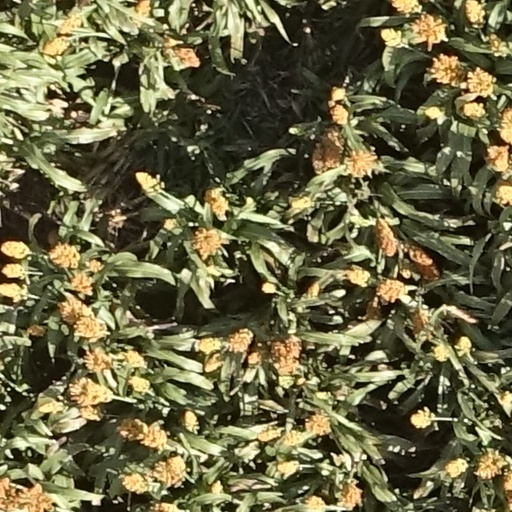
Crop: sorghum